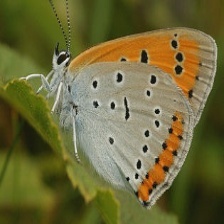
Species: COPPER TAIL